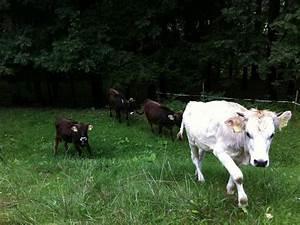
cow